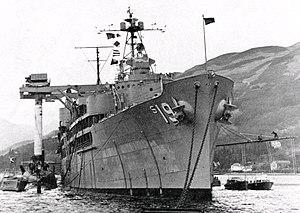
Holy Loch est un loch d'Argyll and Bute en Écosse. Il est ouvert sur le Firth of Clyde à l'est et près de la ville de Dunoon.
Le Royaume-Uni est l'un des neuf États qui possèdent l'arme nucléaire au début du XXIᵉ siècle. Il est le troisième pays à avoir développé des armes nucléaires après les États-Unis et l'Union soviétique.